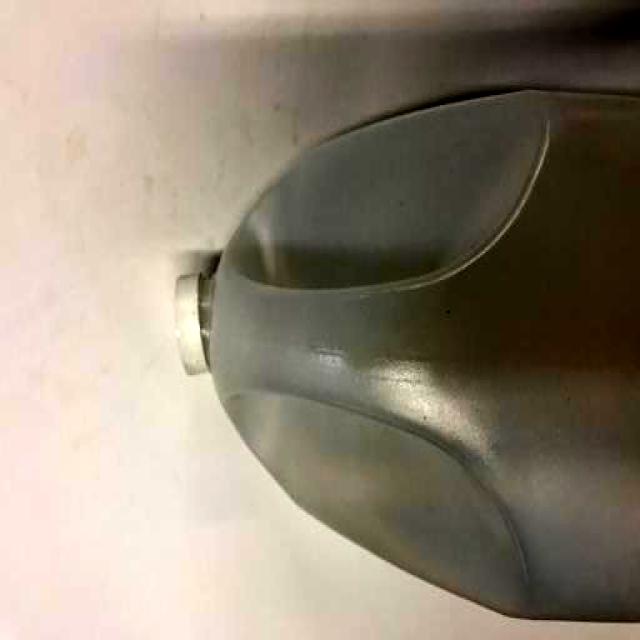
Label: Plastic